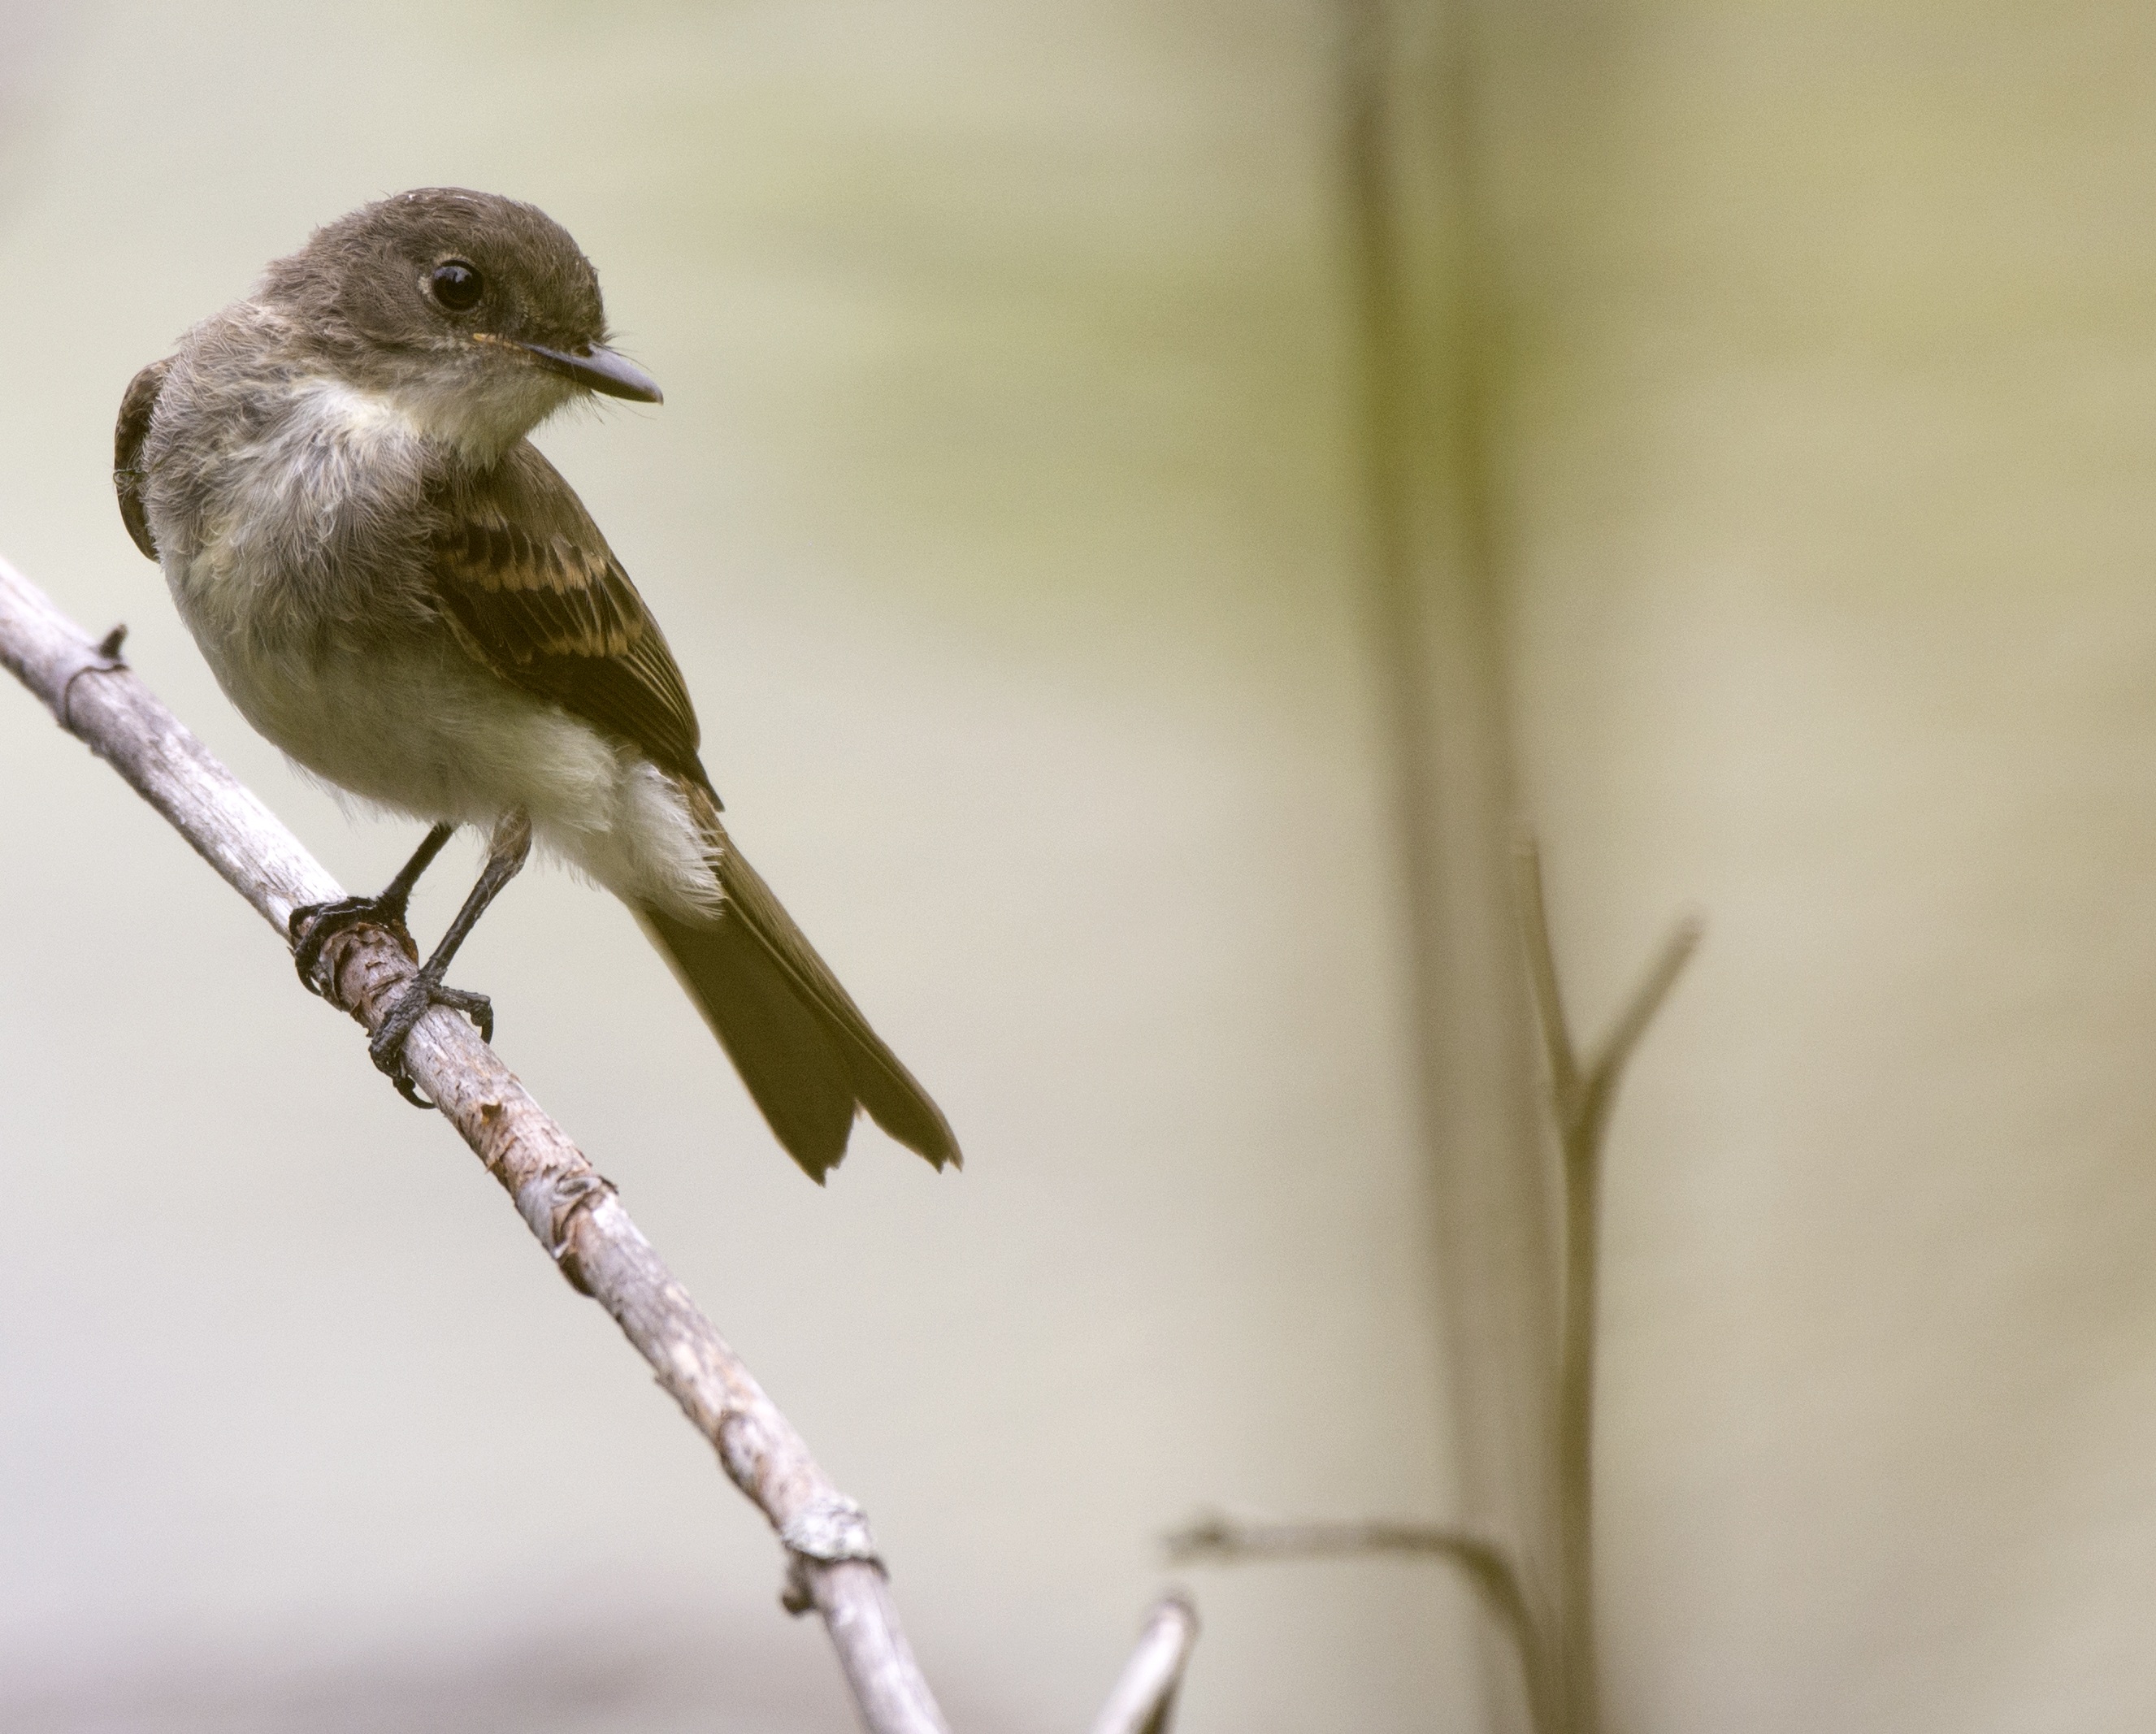
nature, branch, bird, wing, animal, flying, wildlife, wild, beak, natural, feather, fauna, vertebrate, sparrow, finch, wren, old world flycatcher, perching bird, emberizidae